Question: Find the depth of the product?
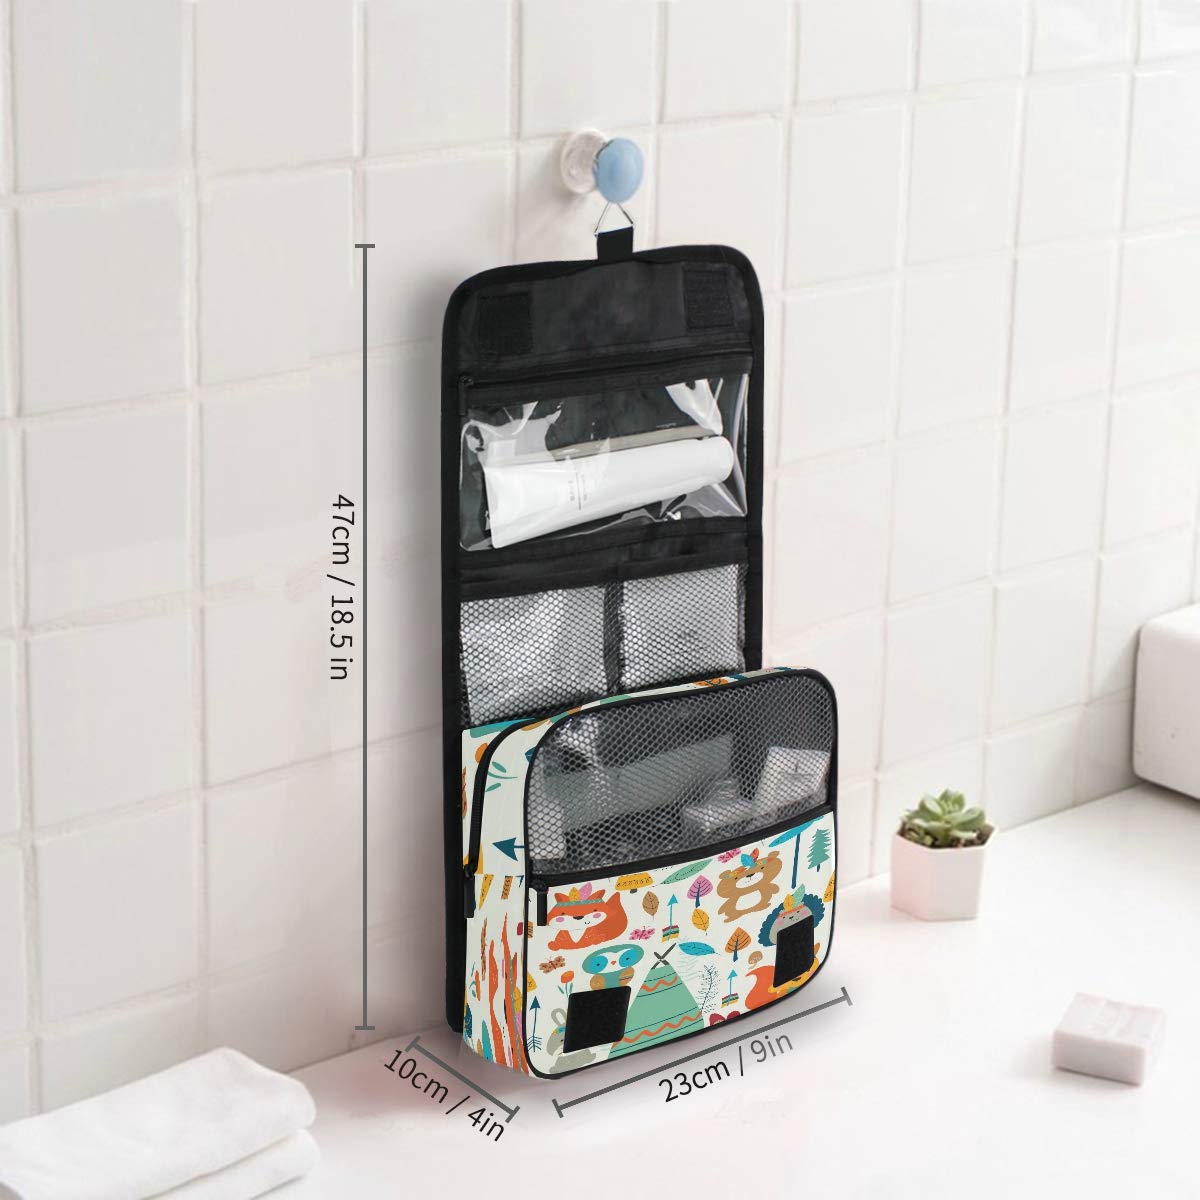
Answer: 23.0 centimetre